Tamil Nadu

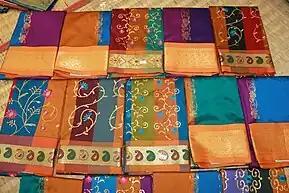
Kanchipuram silk saris worn by women on special occasions

In accordance with the Constitution of India, the governor is a state's "de jure" head and appoints the chief minister who has the "de facto" executive authority. The Indian Councils Act 1861 established the Madras Presidency legislative council with four to eight members but was a mere advisory body to the governor of the presidency. The strength was increased to twenty in 1892 and fifty in 1909. Madras legislative council was set-up in 1921 by the Government of India Act 1919 with a term of three years and consisted of 132 Members of which 34 were nominated by the Governor and the rest were elected. The Government of India Act 1935 established a bicameral legislature with the creation of a new legislative council with 54 to 56 members in July 1937.